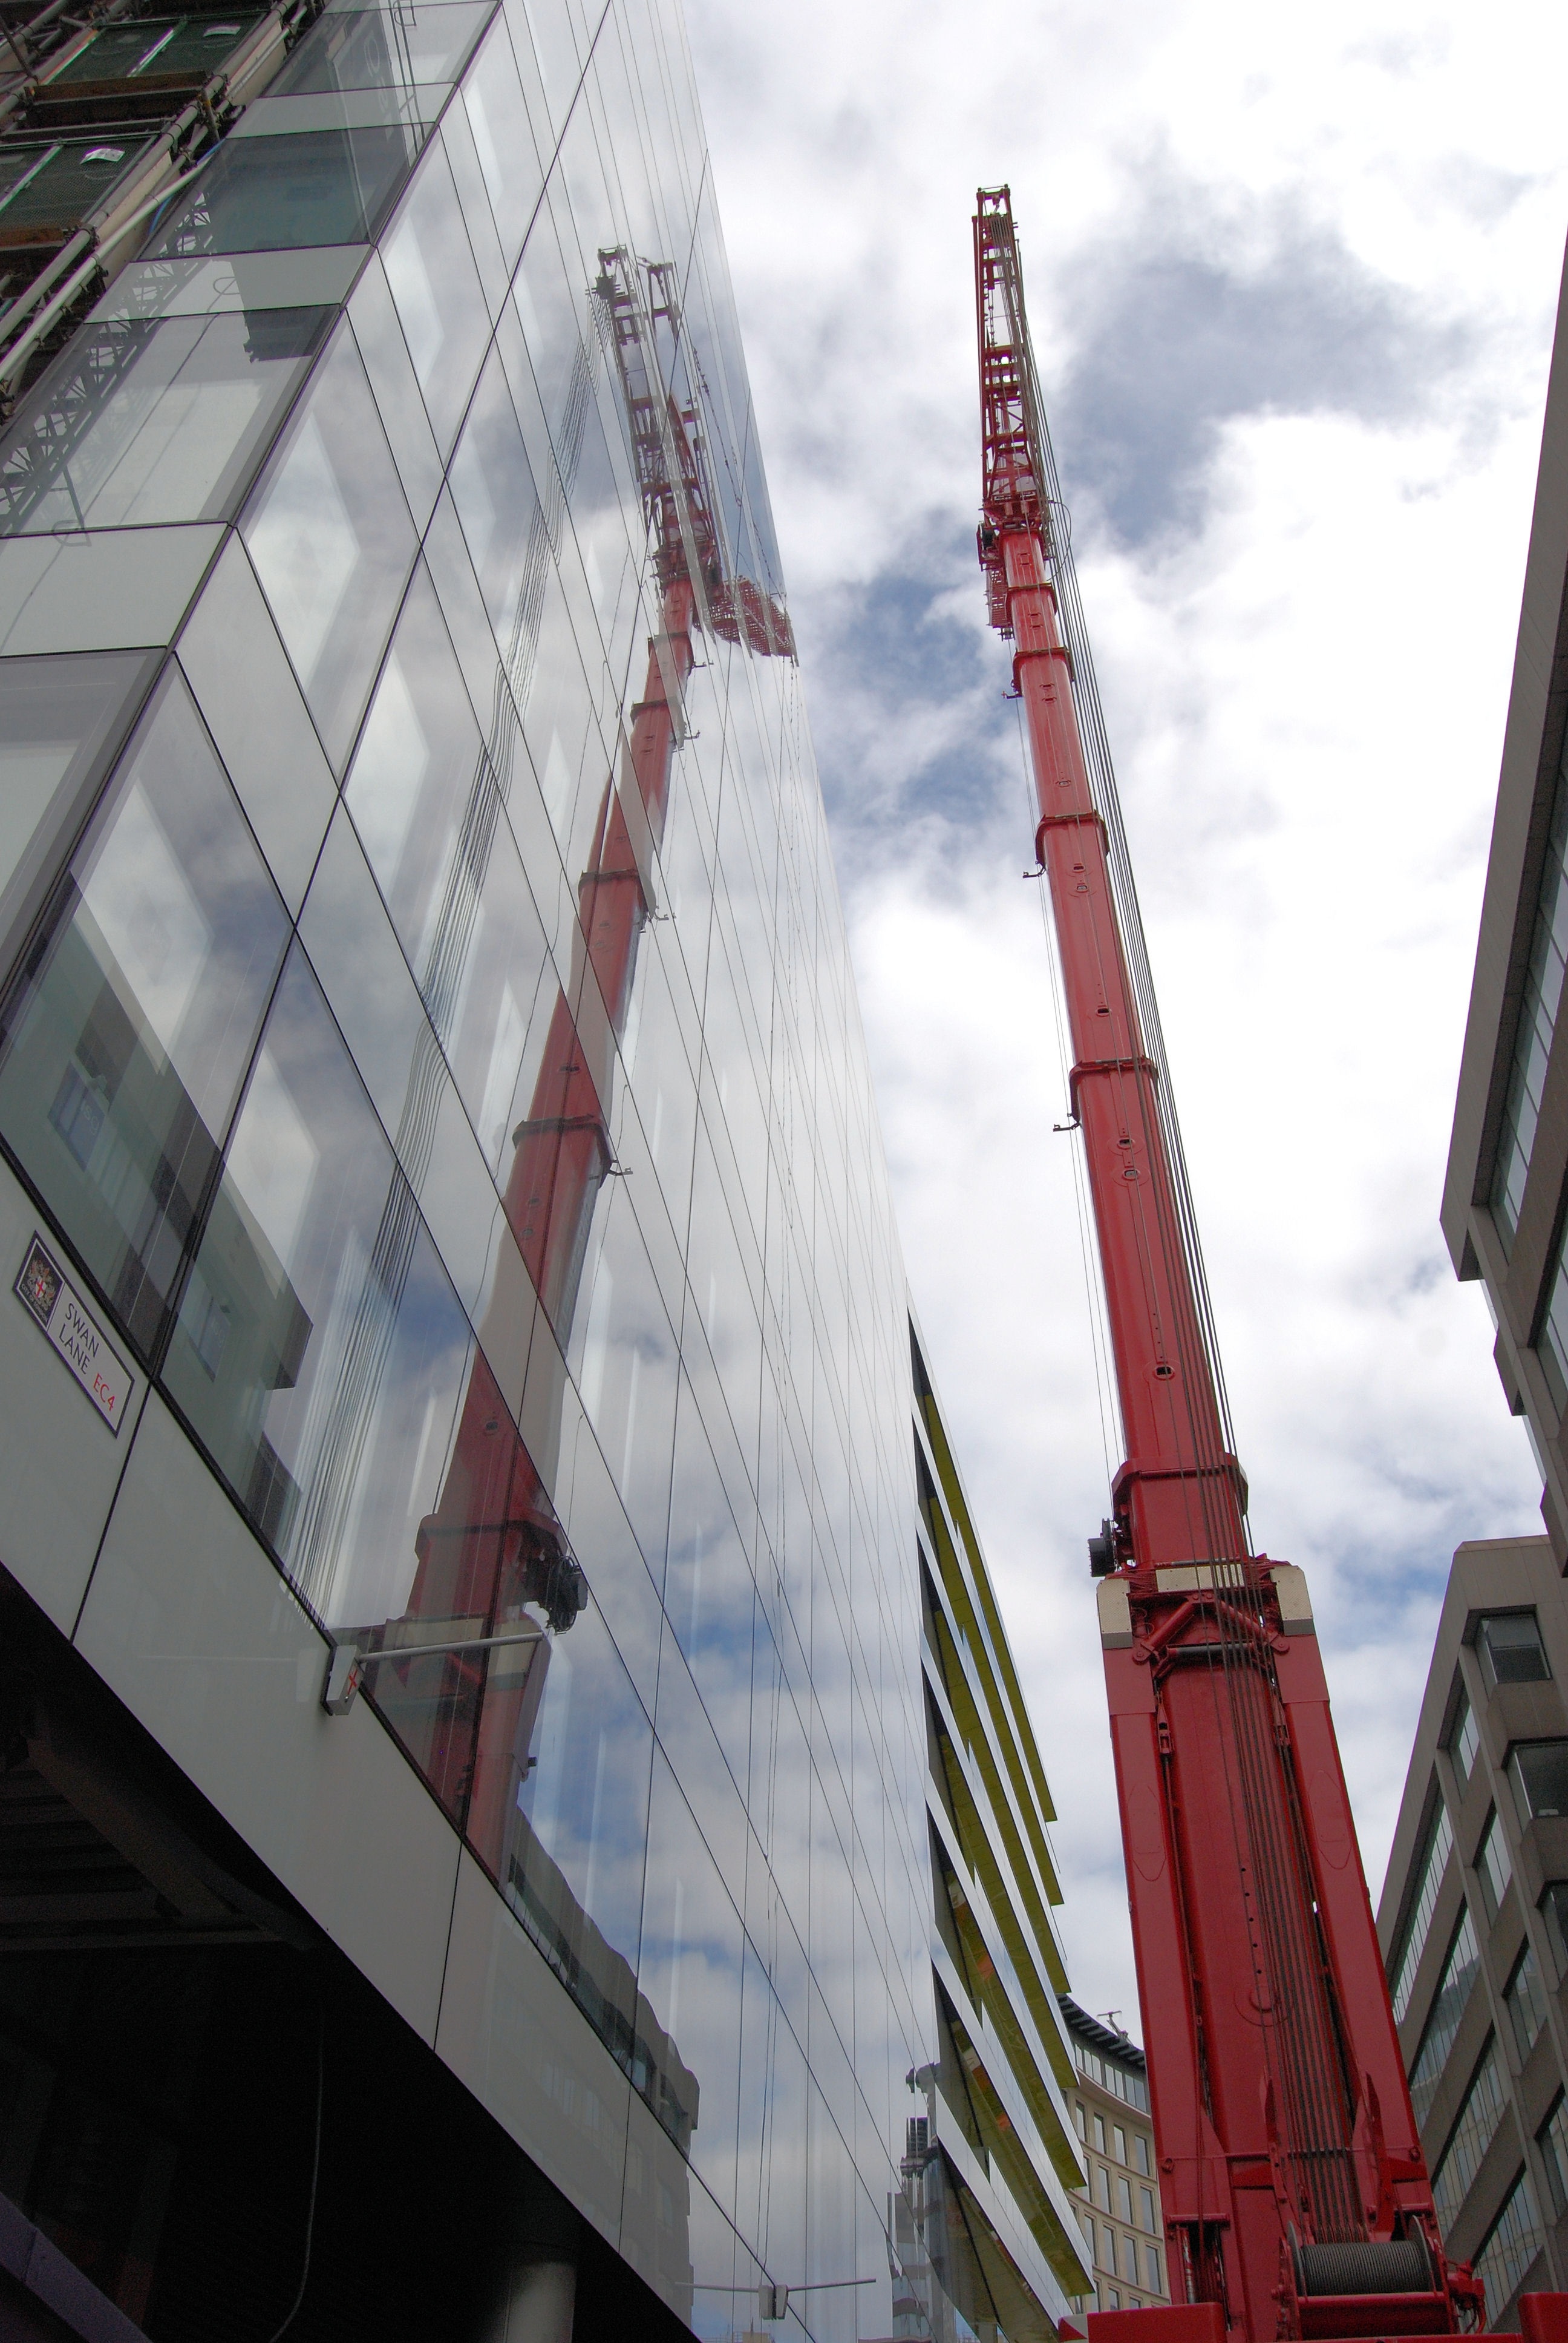
architecture, structure, building, city, skyscraper, urban, construction, reflection, vehicle, equipment, mast, facade, industrial, machinery, engineering, crane, development, builder